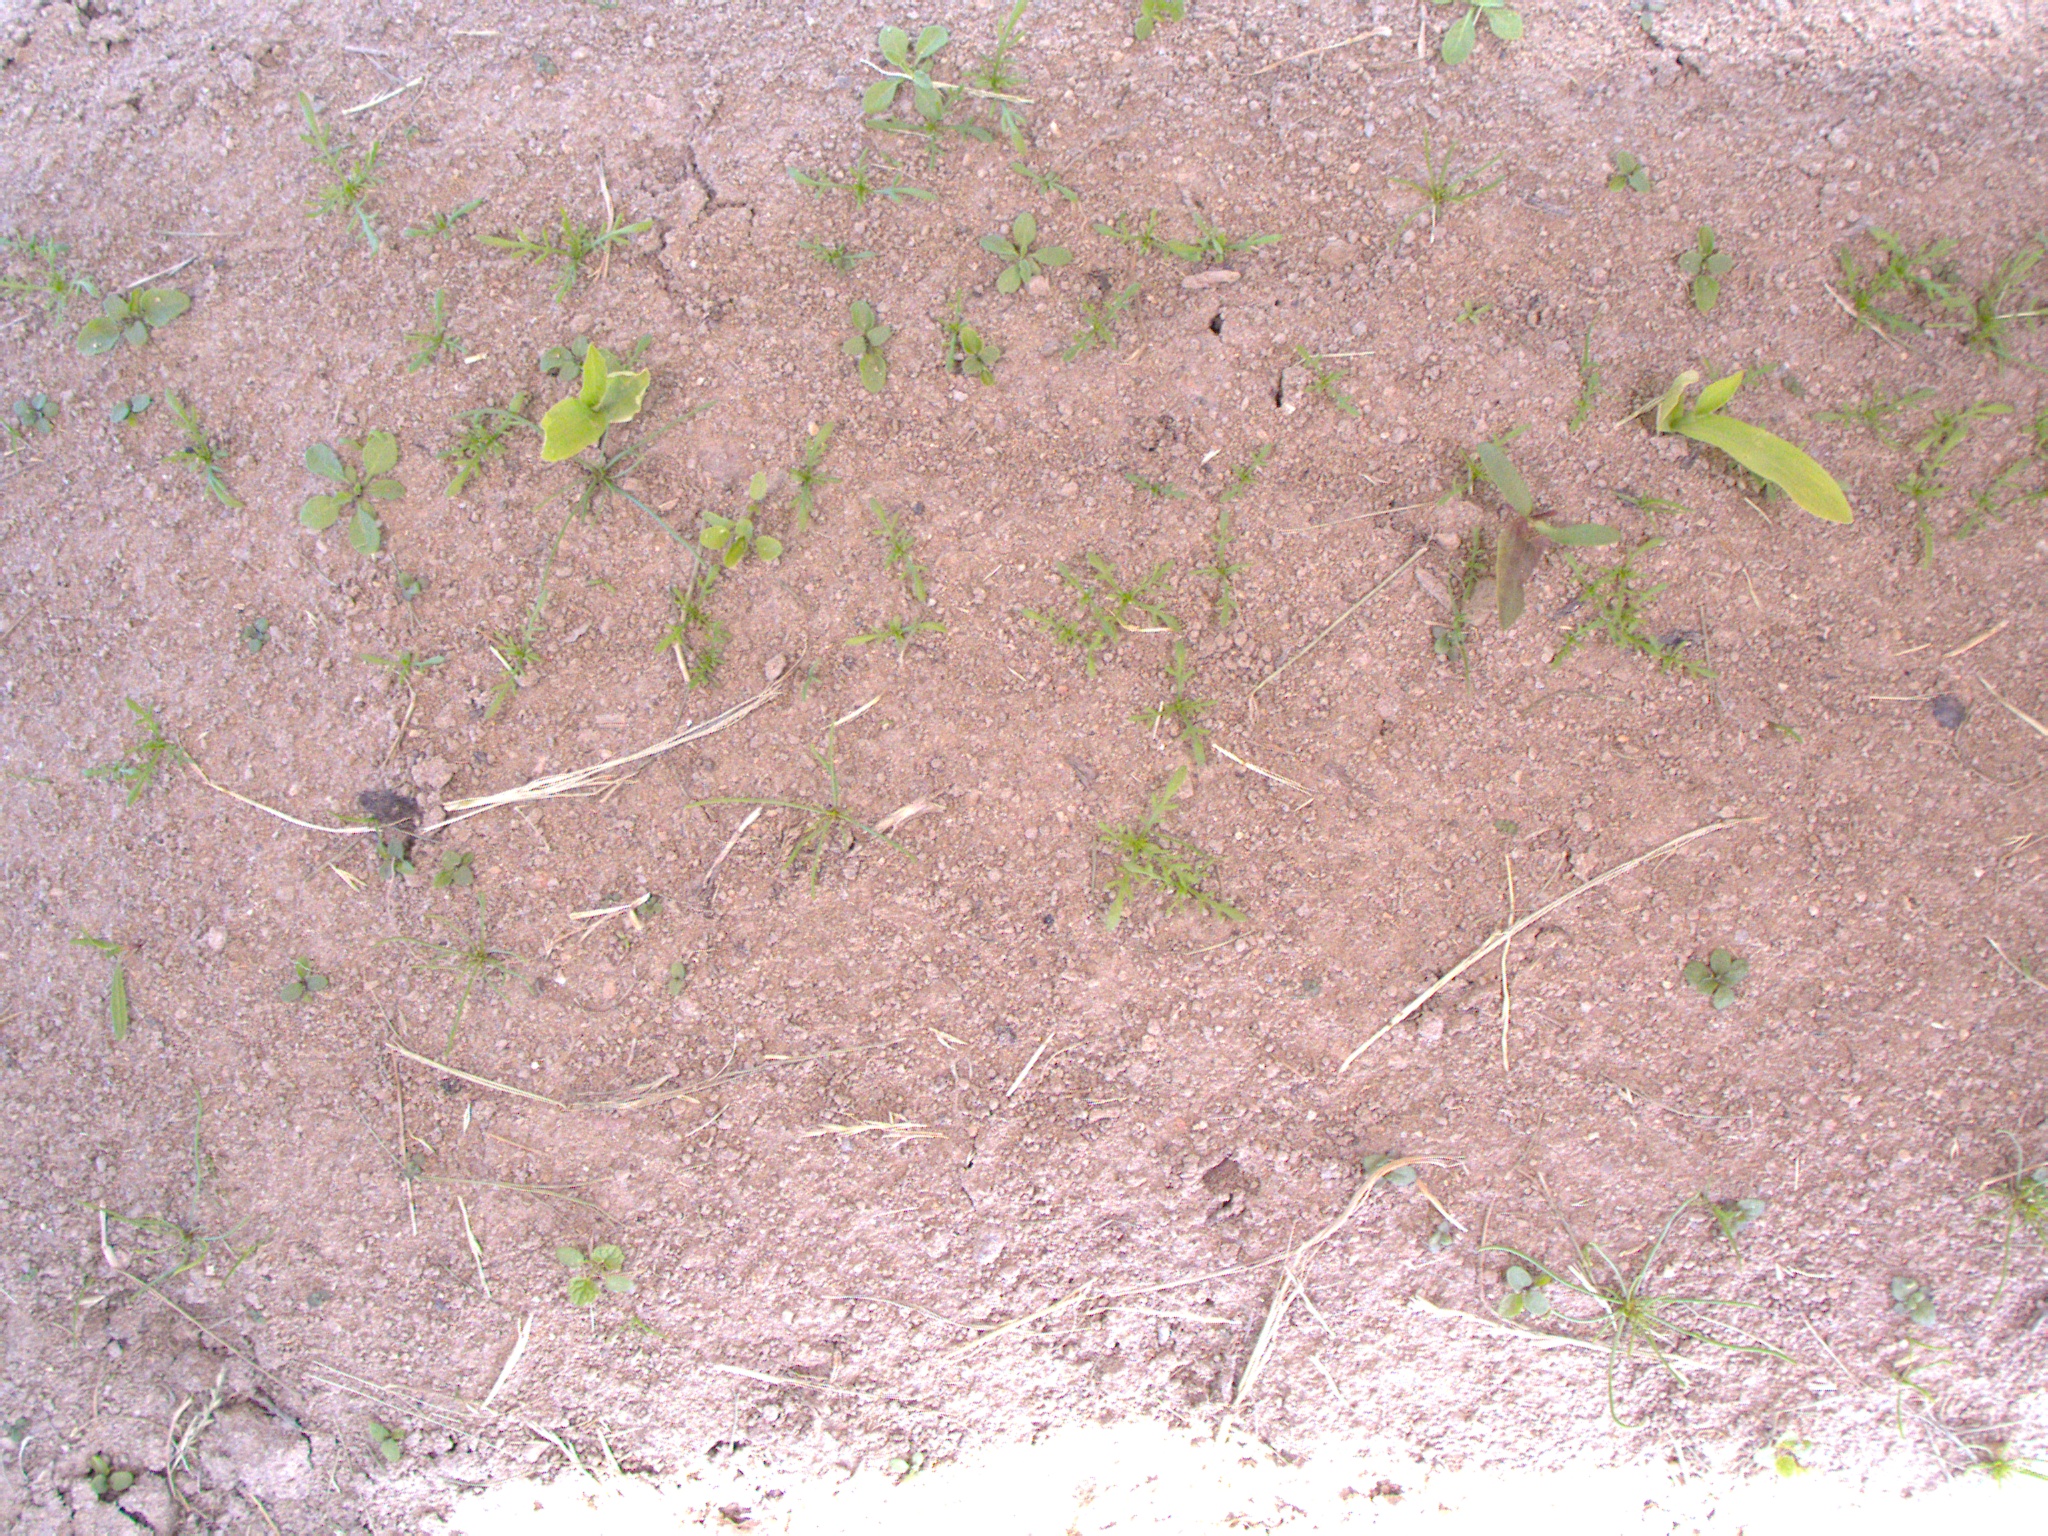
Crop: maize
Objects: maize, maize, stem_maize, stem_maize